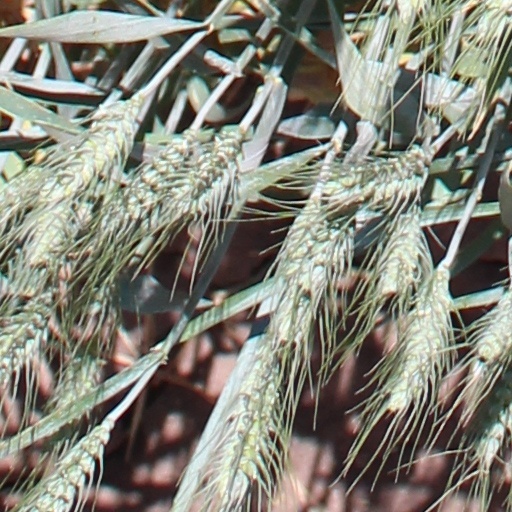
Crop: wheat